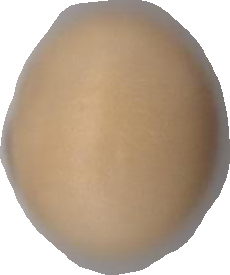
Variety: Grobogan